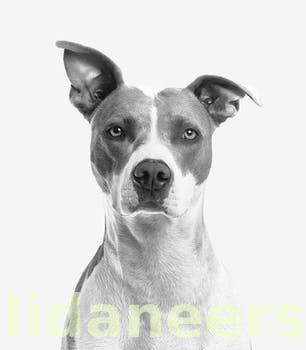
Label: Watermark